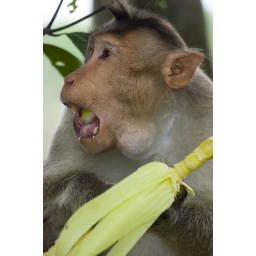
Red-faced monkey eating corn in a tree